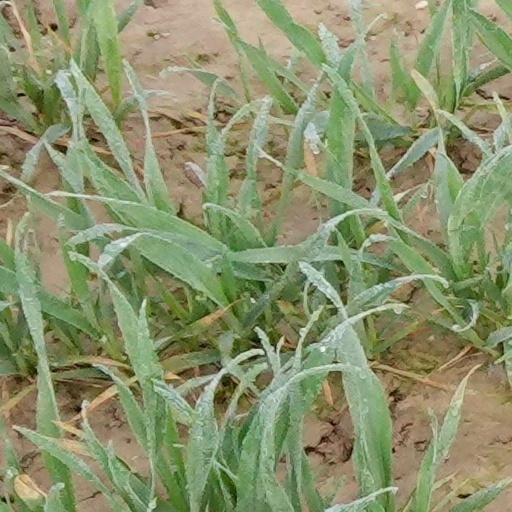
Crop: wheat